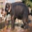
Label: elephant